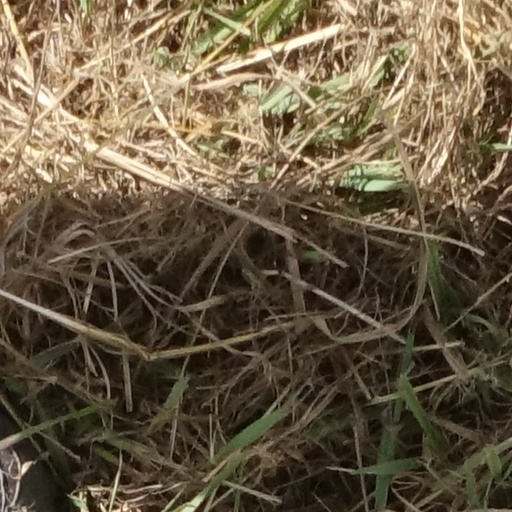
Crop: sorghum